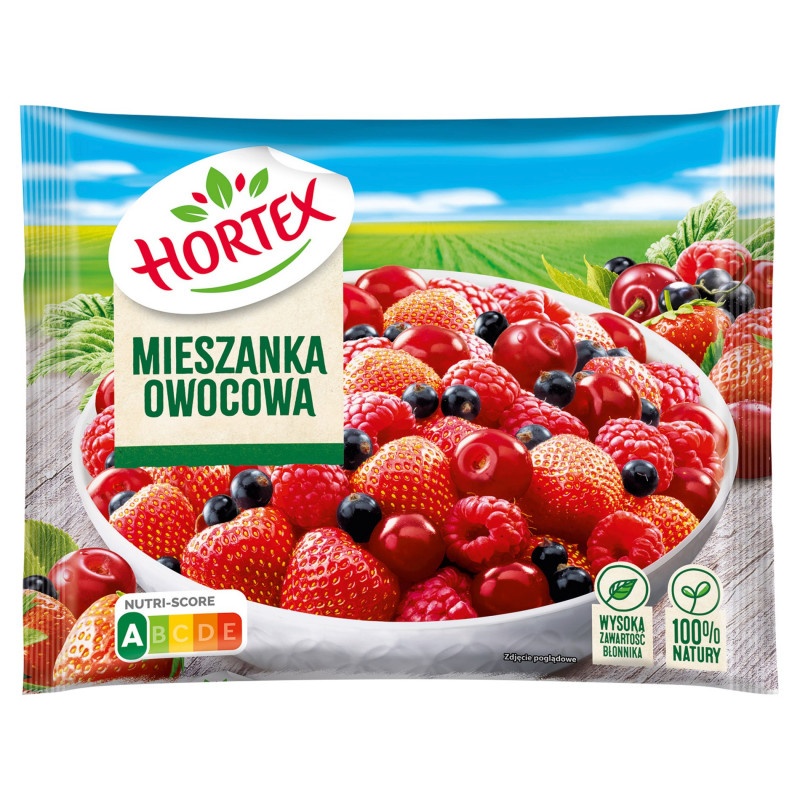
Hortex Mieszanka owocowa 450 g
Sposób przygotowania Gotowe do spożycia po rozmrożeniu. Owoce mogą być również użyte do: ciast, lodów, bitej śmietany, galaretek, kompotów czy koktajli. Chronić przed rozmrożeniem. Nie zamrażać powtórnie. Sposób przechowywania w warunkach domowych (temperatura / okres przechowywania) * -6 °C - 1 dzień ** -12 °C - 2 tygodnie *** poniżej -18 °C - do daty podanej na opakowaniu Przechowywać w temperaturze poniżej -18 °C Więcej pysznych przepisów na: www.hortex.pl Spróbuj również innych, pysznych produktów Hortex: Hortex Wiśnie Hortex Truskawki Hortex Maliny Wiśnie są drylowane maszynowo i pomimo dołożenia z naszej strony wszelkich starań, mogą sporadycznie zawierać pestki bądź ich fragmenty. Kulinarne inspiracje Hortex Zapiekana owsianka owocowa Składniki: - Mieszanka owocowa Hortex - 1 opakowanie - 300 g płatków owsianych górskich - 250 ml mleka - 100 g płatków migdałowych - 2 łyżki miodu - szczypta cynamonu i/lub kardamonu Gotowe w 20 minut Przygotowanie: Owoce wymieszaj z płatkami owsianymi, przyprawami i większą częścią migdałów, po czym przełóż je do naczynia do zapiekania i zalej mlekiem z miodem. Wierzch owsianki posyp jeszcze resztą płatków migdałowych. Całość włóż do piekarnika rozgrzanego do temperatury 200 °C mniej więcej na 20 minut. Zapiekankę podawaj ciepłą. Dodatkowo możesz ją polać miodem. Mieszanka owocowa. Produkt głęboko mrożony. Produkt może zawierać: seler, gorczycę, mleko, jaja, soję, zboża zawierające gluten. Jednostka miaryszt.
Category: Food, Beverages & Tobacco > Food Items > Fruits & Vegetables > Fresh & Frozen Fruits > Fruit Mixes